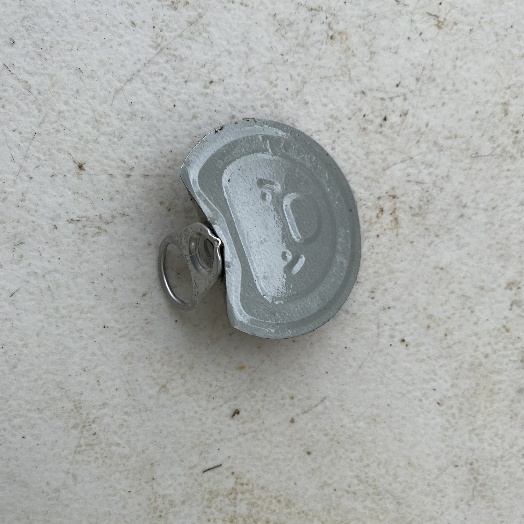
Label: Metal